Irrigation

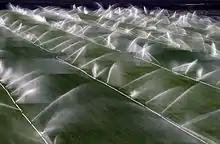
Crop sprinklers near Rio Vista, California, US

Surface irrigation is even used to water urban gardens in certain areas, for example, in and around Phoenix, Arizona. The irrigated area is surrounded by a berm and the water is delivered according to a schedule set by a local irrigation district.